Francis Taylor (Liberal Unionist politician)

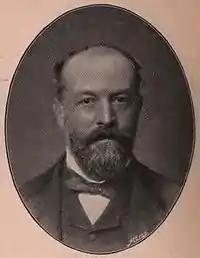
Taylor in 1895

Francis Taylor (1845 – 1 September 1915) was an English brewer and Liberal and Liberal Unionist politician.